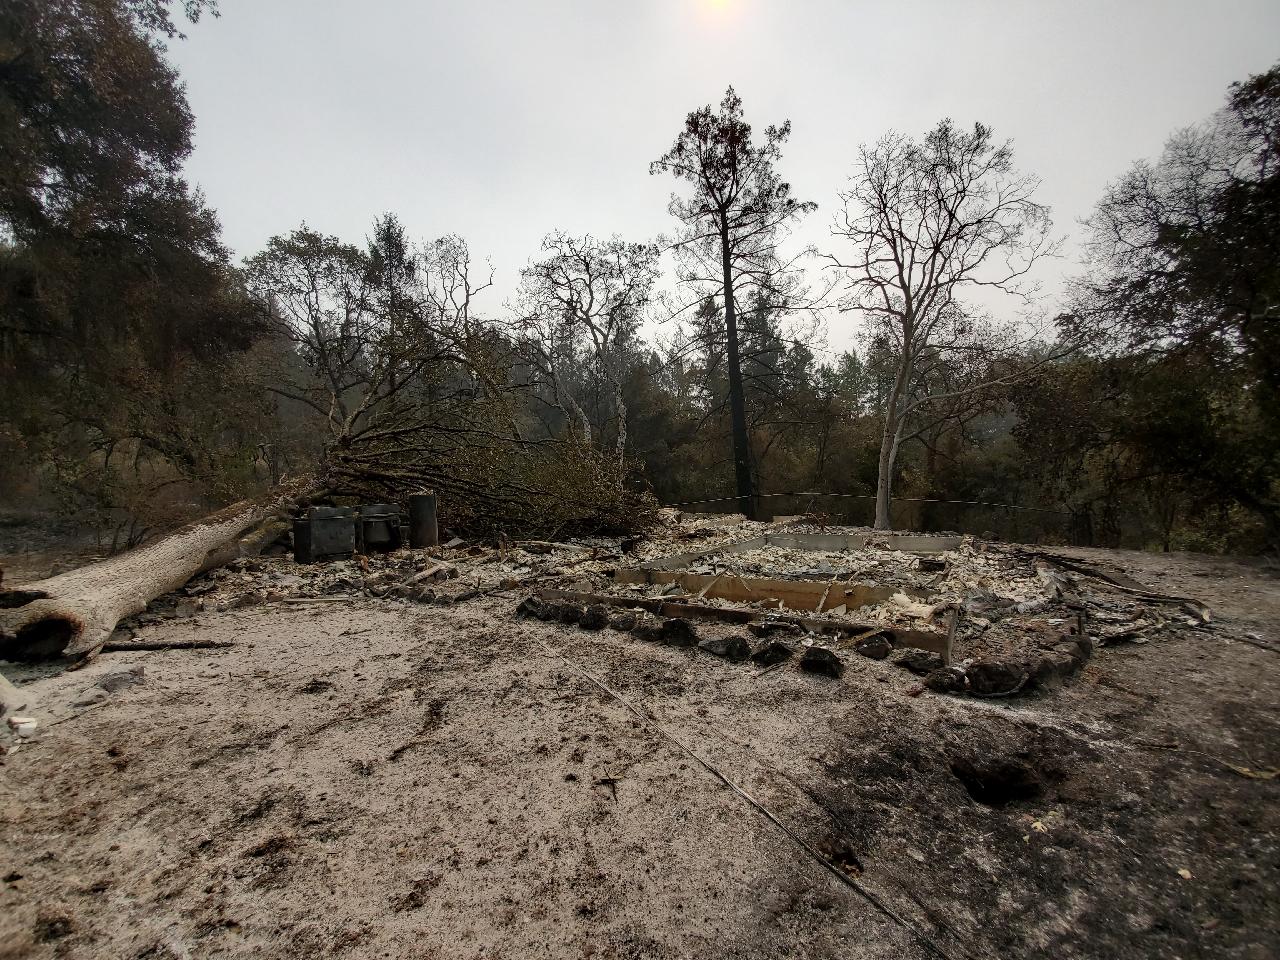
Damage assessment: destroyed